Strickland Road Historic District

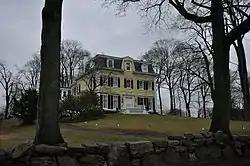

The Strickland Road Historic District of Greenwich, Connecticut is a historic district that was listed on the U.S. National Register of Historic Places in 1990. The district extends along Strickland Road in the Cos Cob section of Greenwich, between its junction River Road in the south, to just north of its junction with Loughlin Road in the north. It represents a well-preserved cross-section of residential architecture dating coverint a 200-year period, from about 1740 to 1934. It includes the c. 1730 Bush-Holley House, a historic house museum which is a National Historic Landmark for it role in the Cos Cob art colony. There are 28 primary contributing buildings in the district. Most of the buildings are wood-frame structures between one and three stories in height; the notable exceptions are two of the later houses, which are Tudor Revival in style and have brick and stucco exteriors.